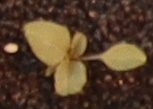
Label: Redroot Pigweed